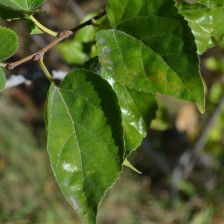
Variety: Kamphaengsaeng42